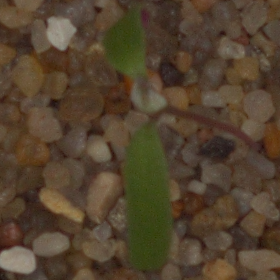
Label: fat_hen